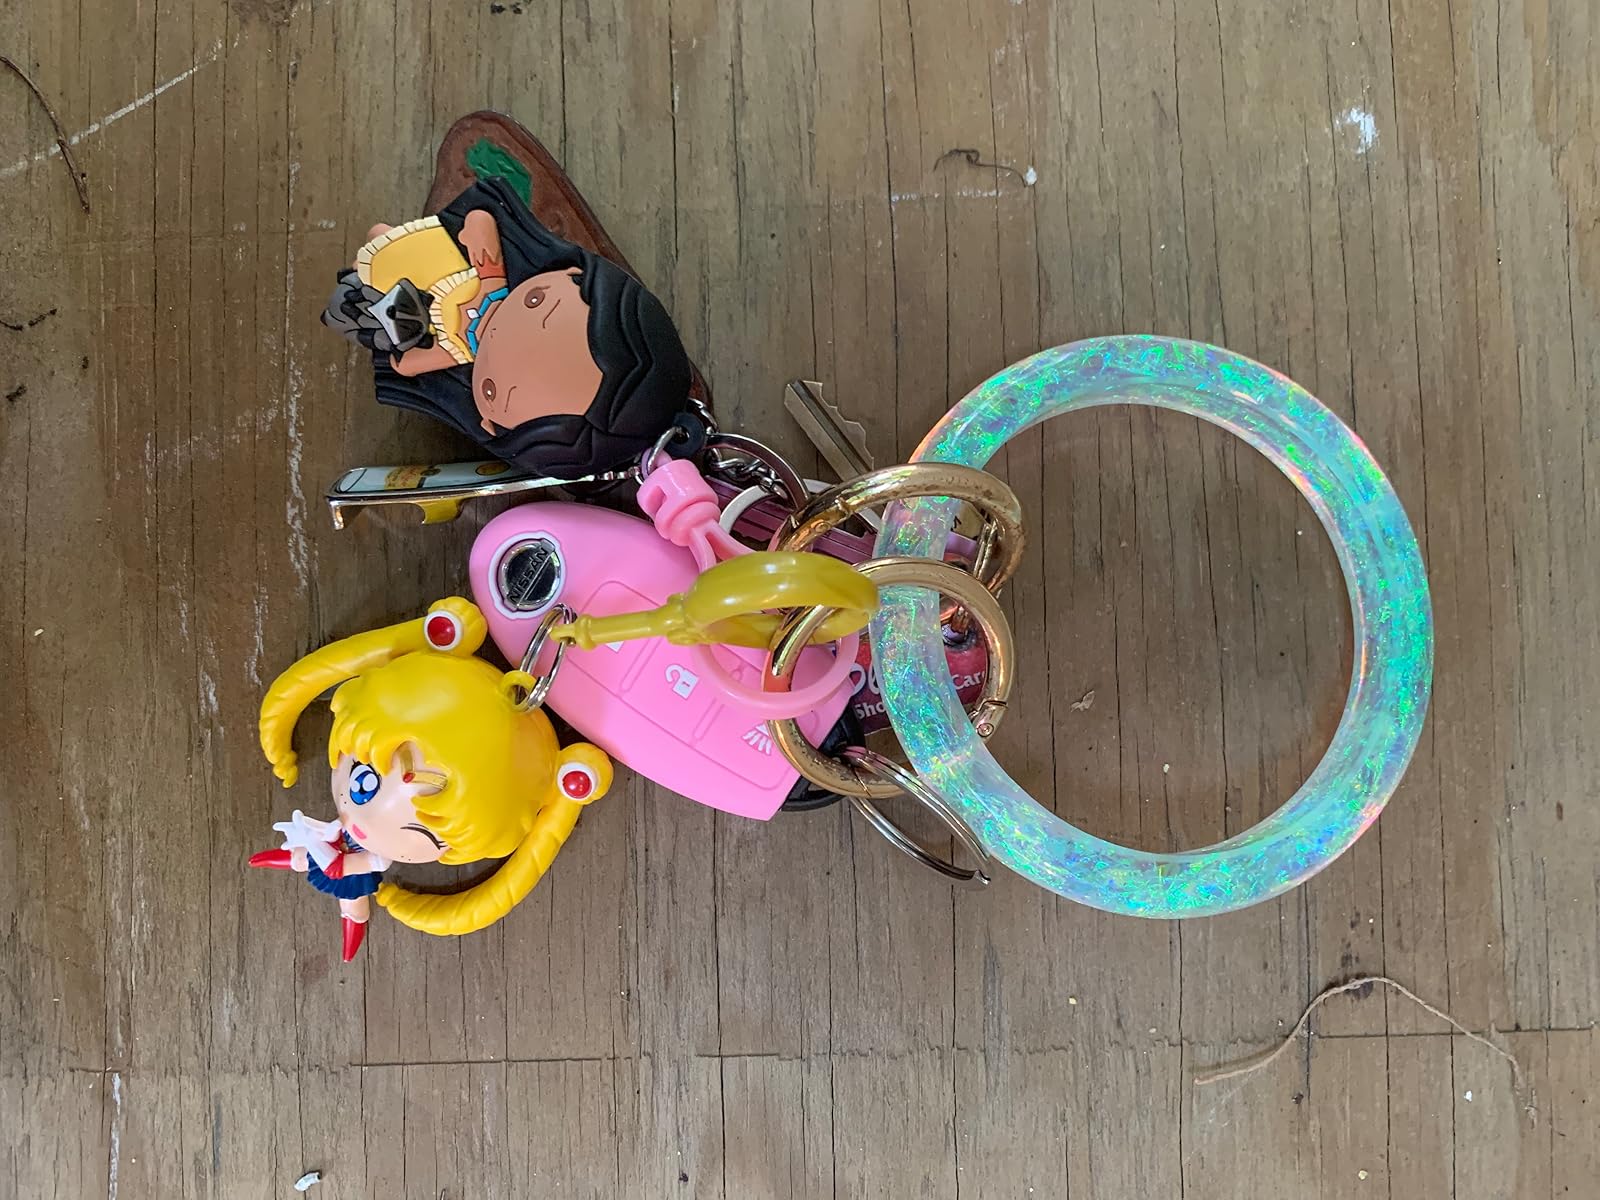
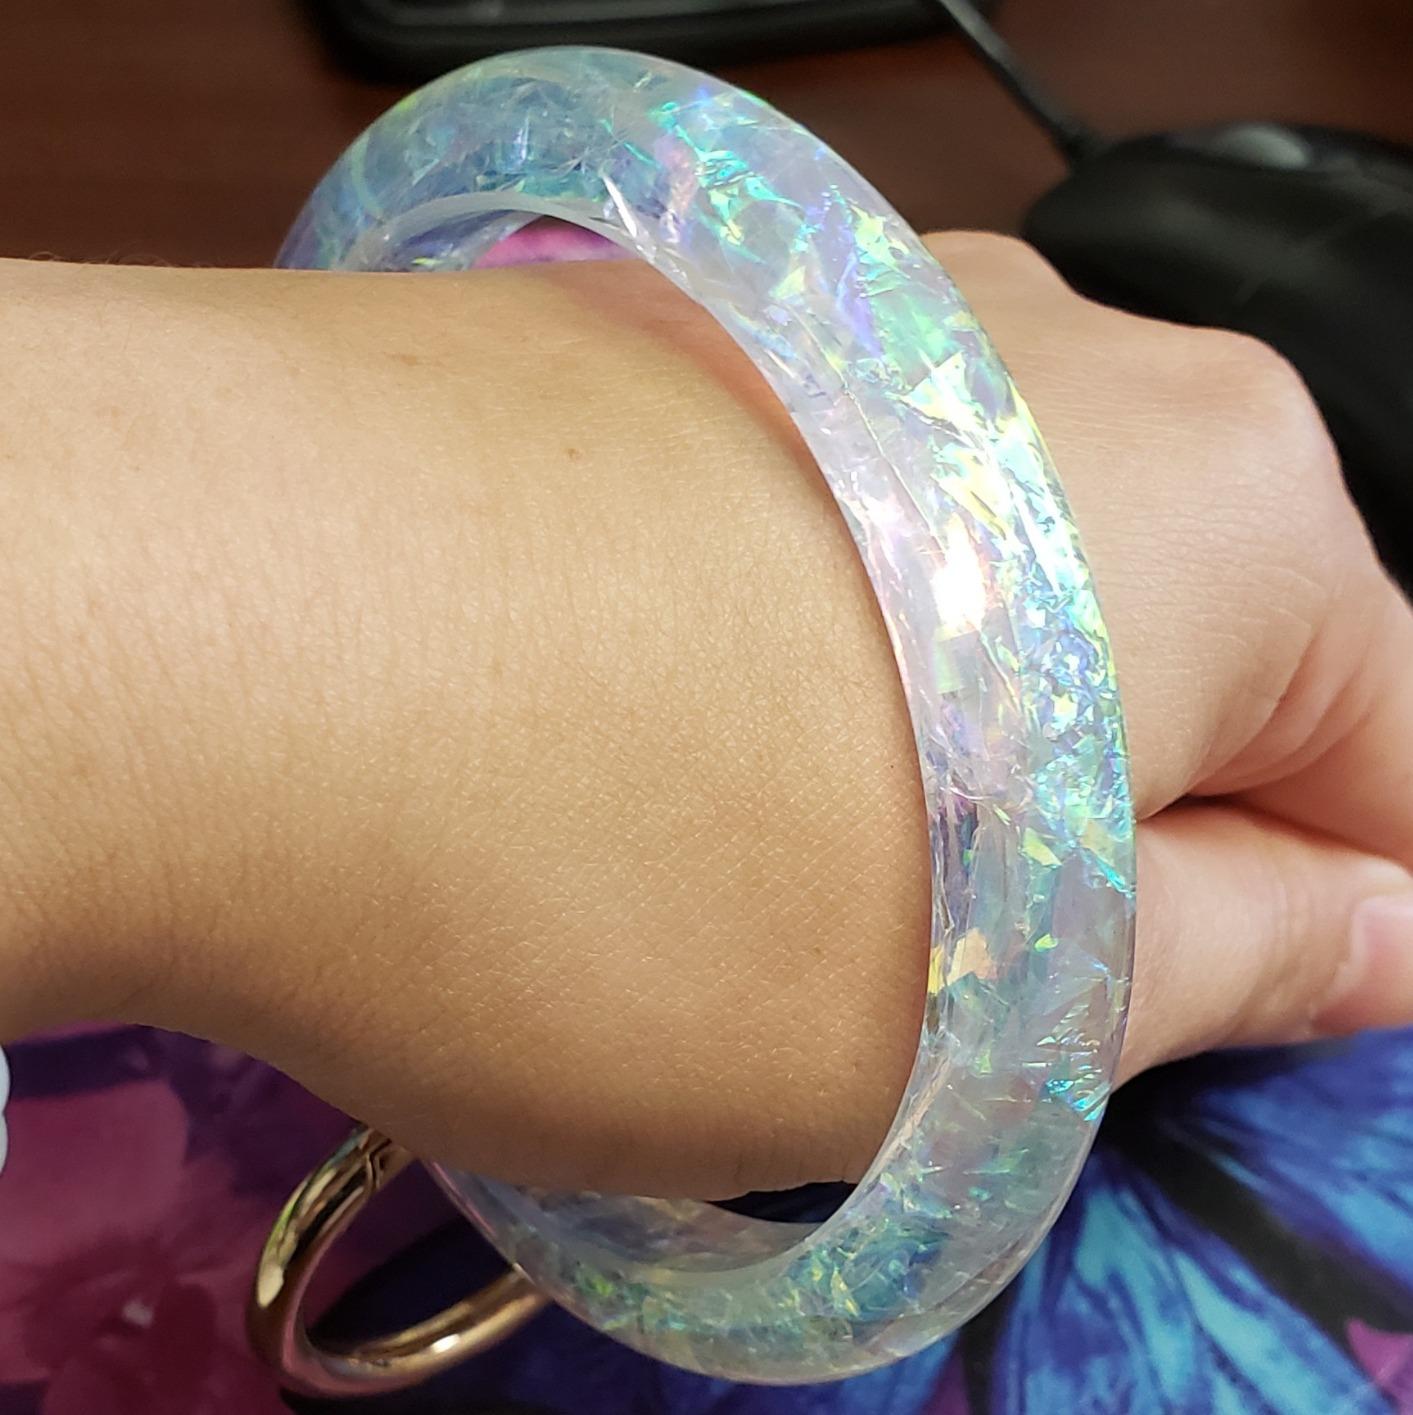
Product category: accessories_keychain
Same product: yes